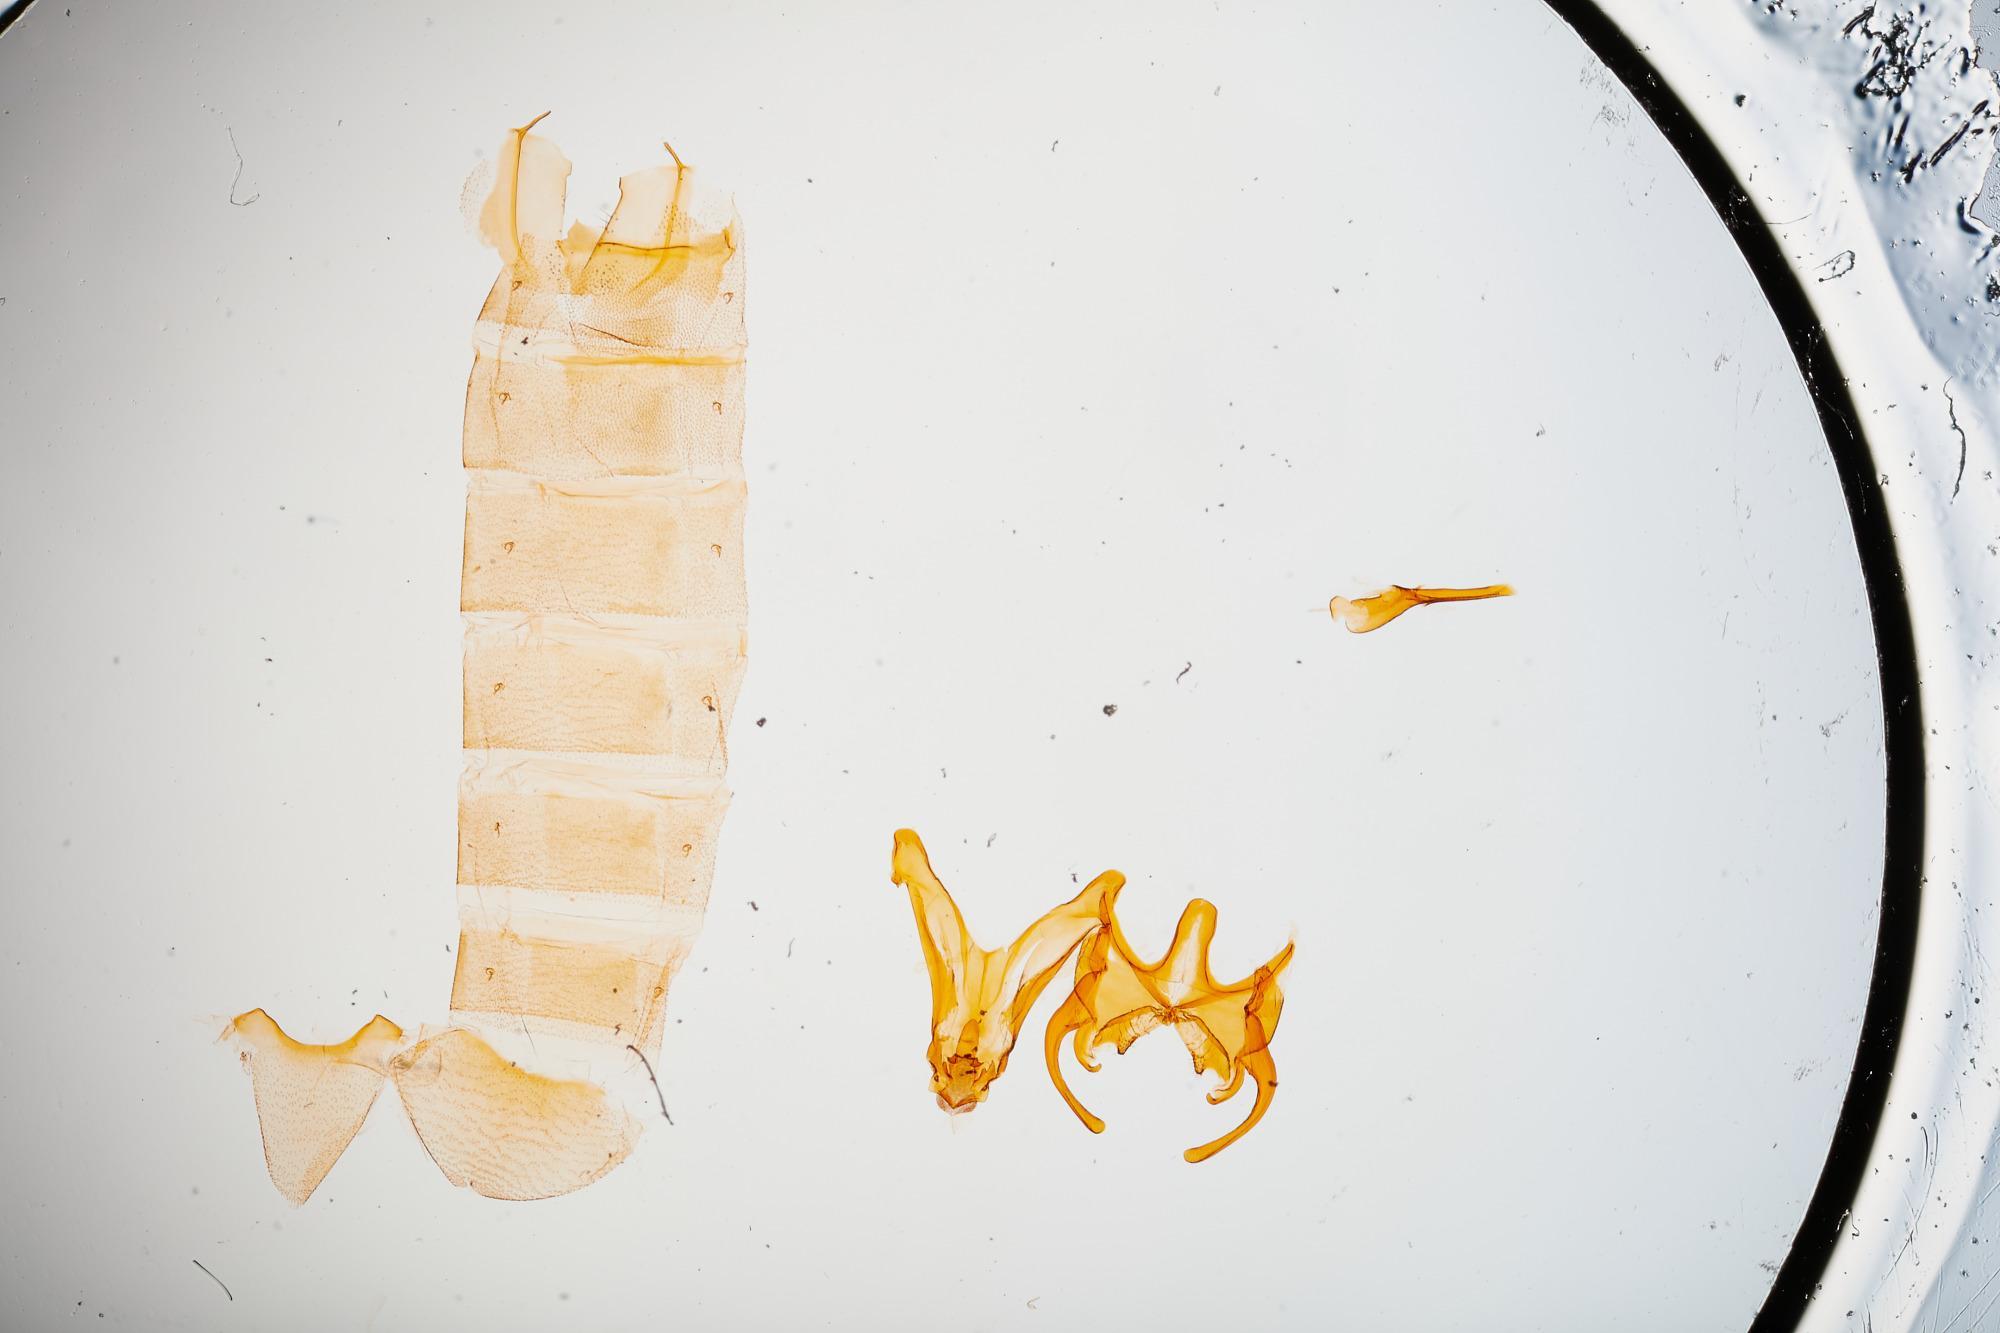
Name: Gnorimoschema jocelynae
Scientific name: Gnorimoschema jocelynae Miller, 2000
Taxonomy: Animalia, Arthropoda, Insecta, Lepidoptera, Glossata, Gelechiidae, Gelechiinae
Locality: Washington, District of Columbia, United States
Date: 1955